Buddhism in Cambodia

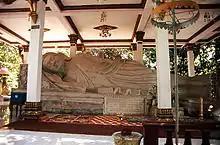
Buddha at a temple in Ream, Cambodia

Cambodian Buddhism helped foment Khmer national identity and the independence movement in the 20th century, leading to Cambodian independence as a sovereign state.